Willacoochee River

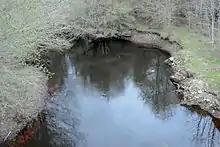
At the border between Atkinson and Berrien counties, on US 82

The Willacoochee River is a tributary of the Alapaha River in the U.S. state of Georgia. Via the Alapaha and Suwannee rivers, its waters flow to the Gulf of Mexico.